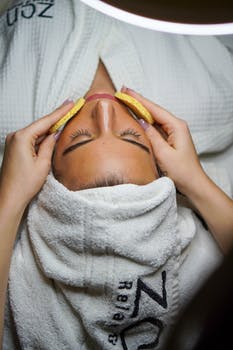
Label: No Watermark